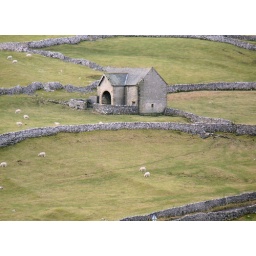
One of the typical Yorkshire Dales barns surrounded by dry stone walls - this one is near Malham Cove.